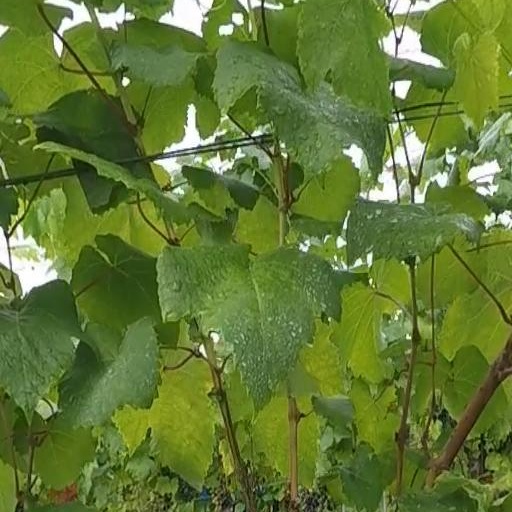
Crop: grape